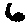
Label: 6